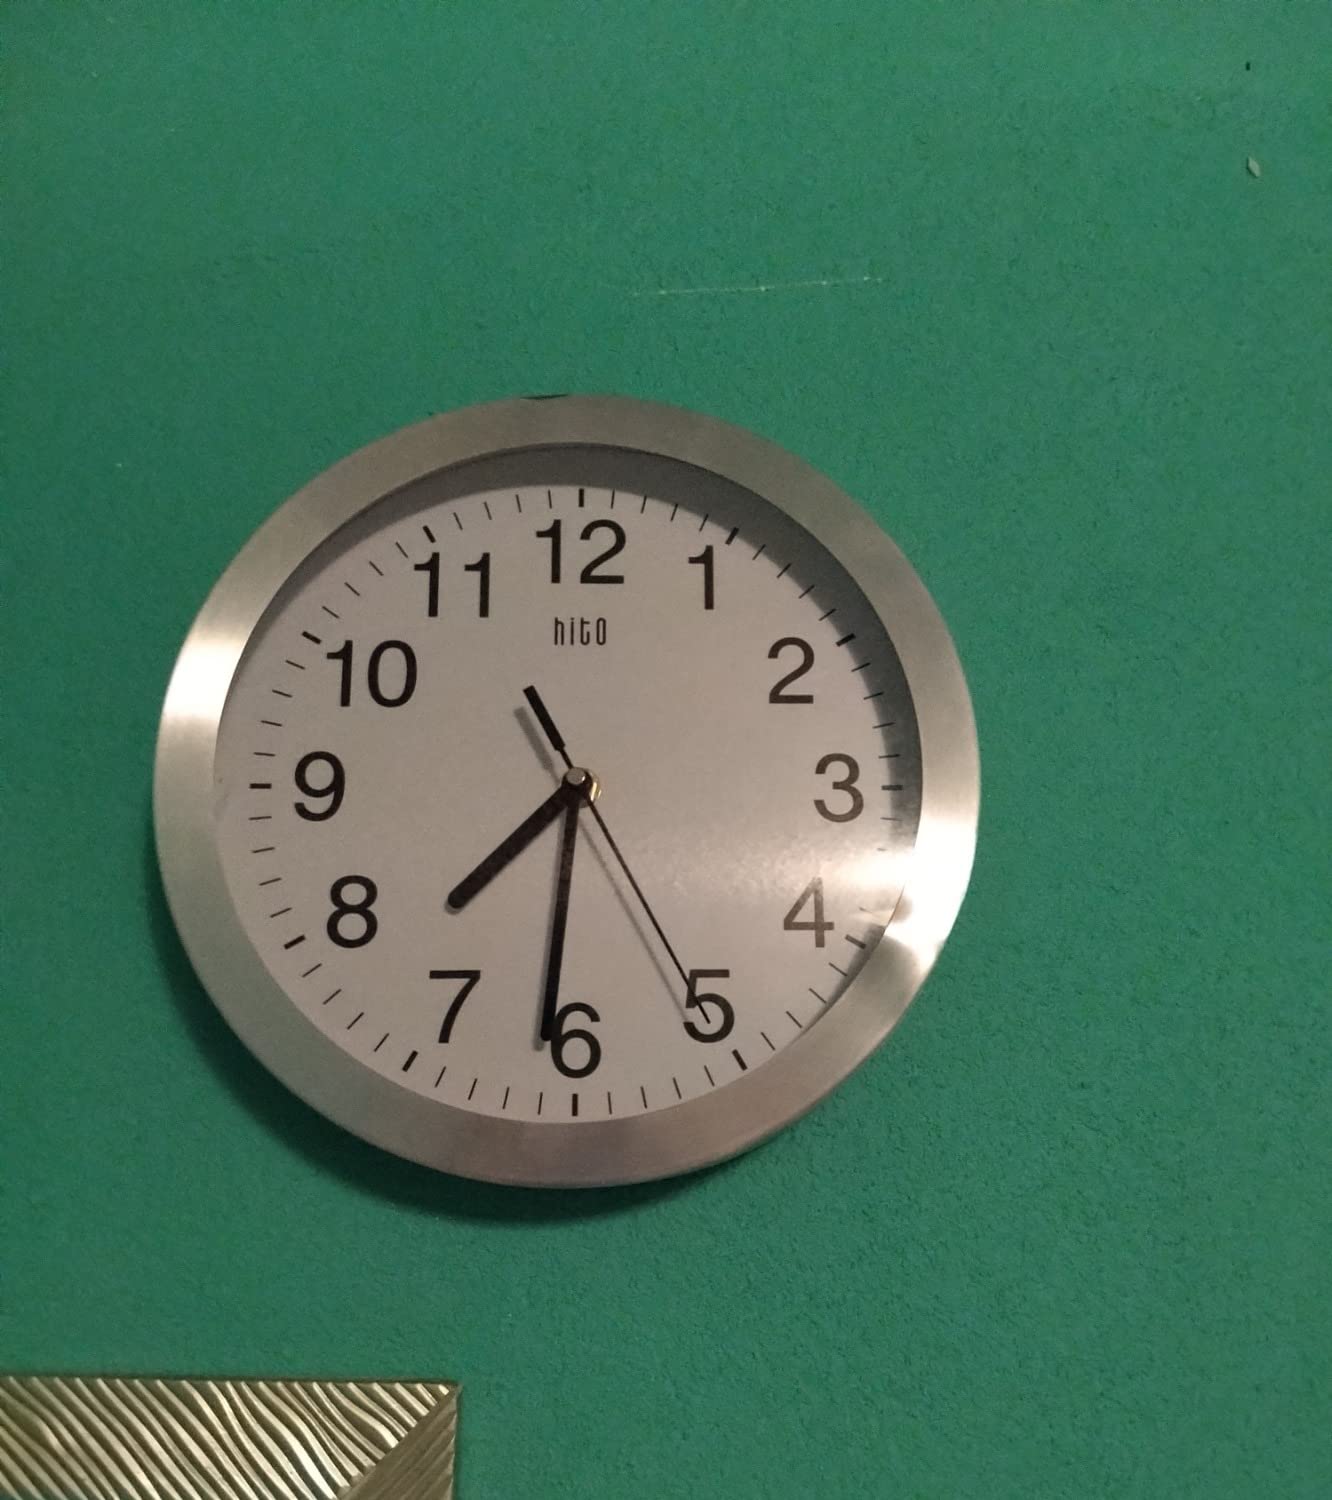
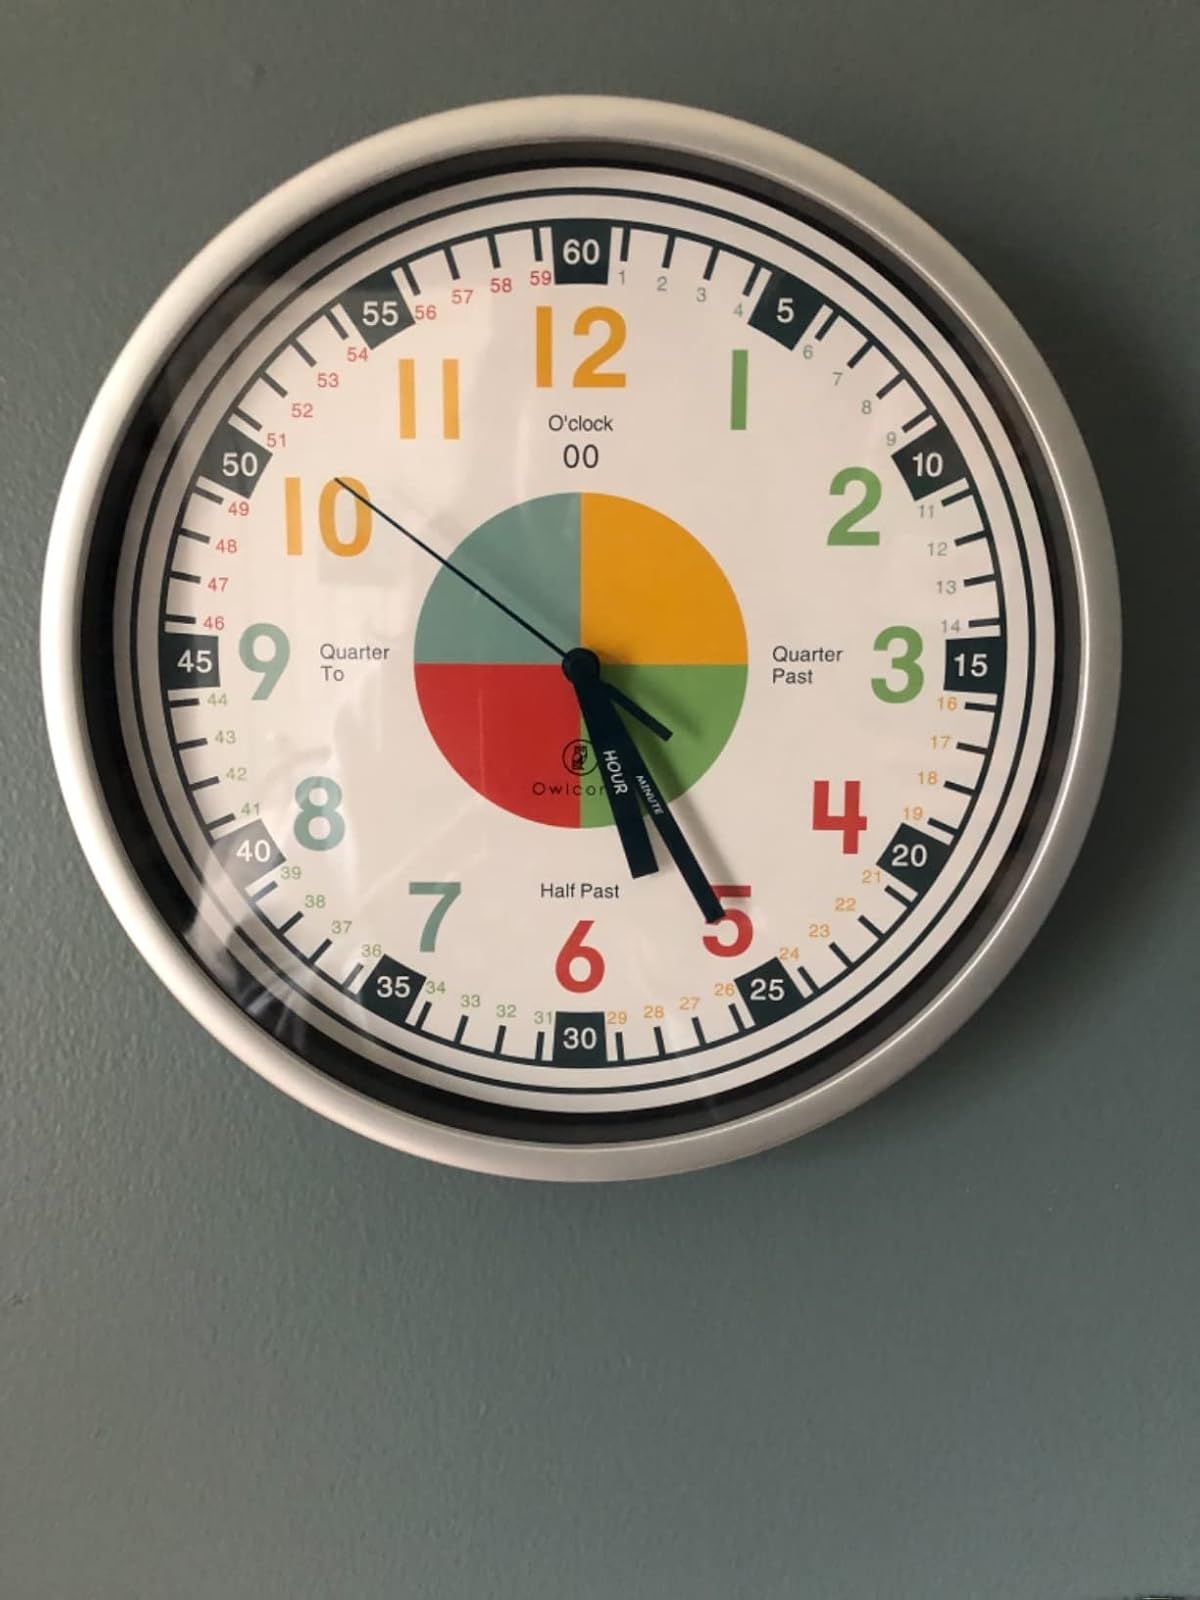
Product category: clock
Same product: no